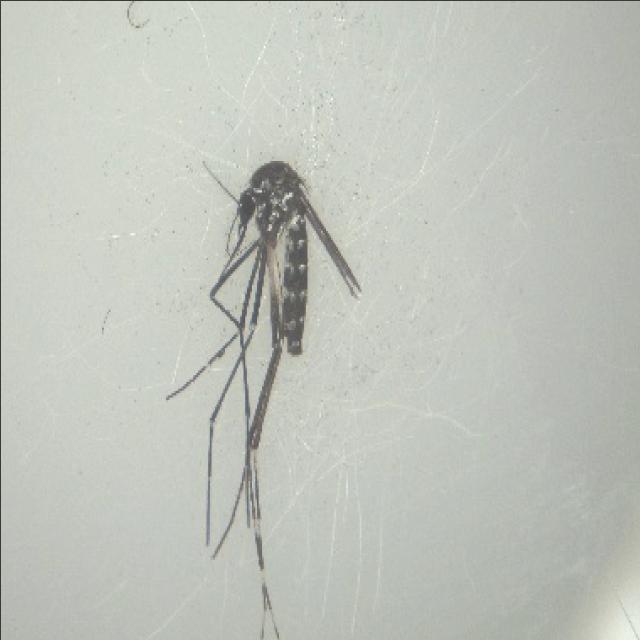
Species: aedes_albopictus